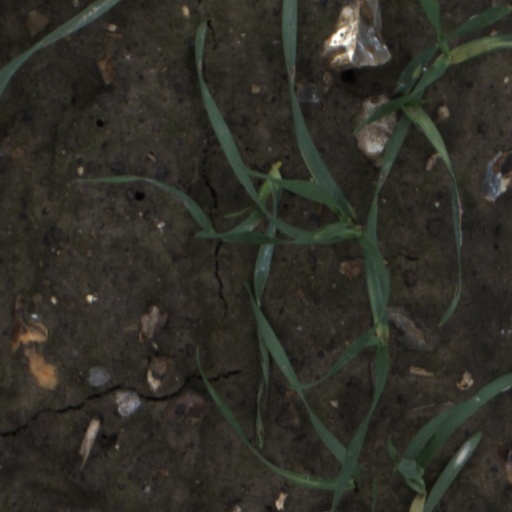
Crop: wheat